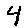
Label: 4